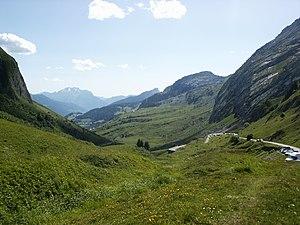
Le col de la Colombière, culminant à 1 607 mètres, relie les vallées du Grand-Bornand et du Reposoir, situées entre le massif des Bornes au nord-nord-ouest, et la chaîne des Aravis au sud-sud-est. Avec le col des Aravis, il s’agit d'un point de passage au travers de la chaîne éponyme, mais il est d’importance secondaire : la cluse de la vallée de l'Arve, reliant Bonneville à Sallanches, offre une voie passage plus aisé qu’emprunte d’ailleurs l’autoroute Blanche.
Cette liste présente les plus hauts cols routiers des Alpes françaises, classés par altitude, dont au moins un des deux accès est revêtu.